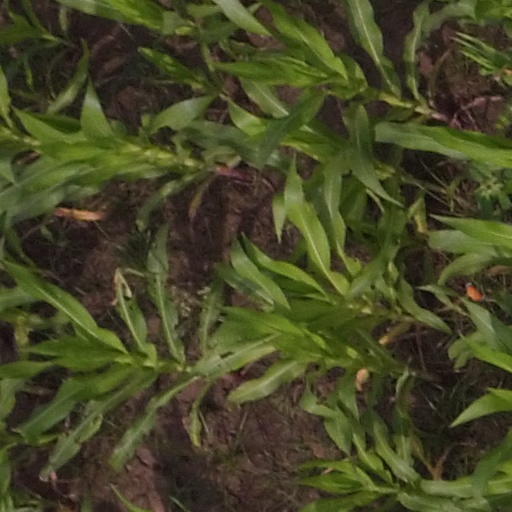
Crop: maize; corn